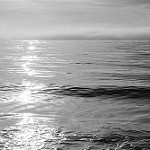
Label: B & W